Arati Bhattacharya

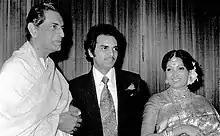
Satyajit Ray at Bhattacharya's wedding with Kunal Singh

Arati Bhattacharya (Born 8 November 1951) is an Indian Bengali actress, writer and director, who is recognized for her work in Bengali cinema.